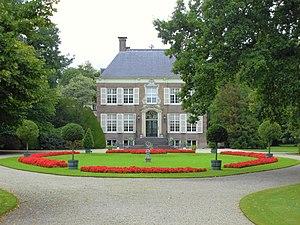
Vreedenhoff est un manoir situé dans la commune de Nieuwersluis aux Pays-Bas. Buitenplaats construite aux environs de 1750, elle est actuellement protégée en tant que monument national numéro 511 793.